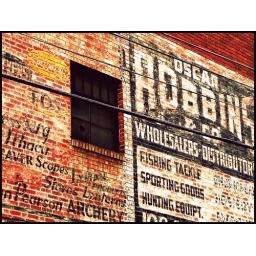
Ghost sign spotted in an alley near Duquesne University, Pittsburgh, Allegheny County, Pennsylvania.